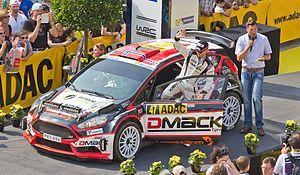
Eyvind Brynildsen, né le 14 janvier 1988 à Fredrikstad, est un pilote de rallye norvégien. Il a inscrit un point en championnat du monde des rallyes en 2012.